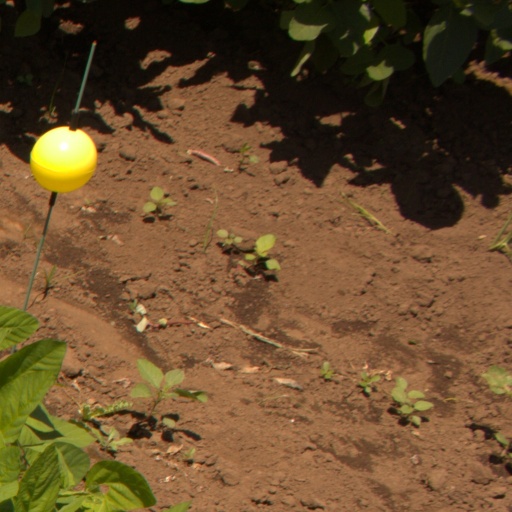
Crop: soybean